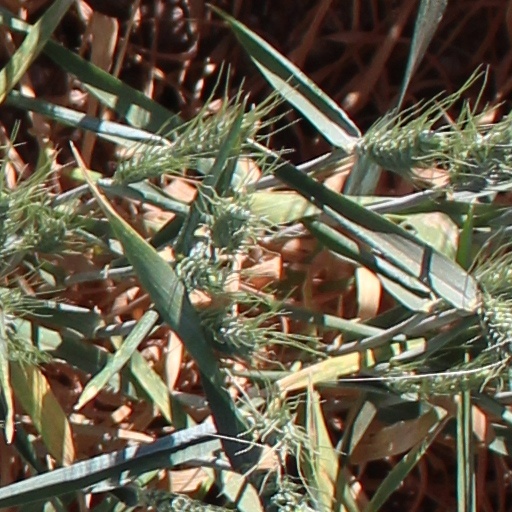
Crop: wheat